Danny Santana

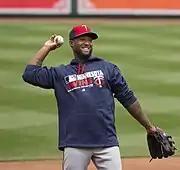
Santana with the Minnesota Twins in 2016

The Minnesota Twins signed Santana as an undrafted free agent in December 2007. In November 2012, the Twins added him to the 40-man roster in order to protect him from the Rule 5 draft.